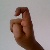
The image shows a hand gesture representing the letter 'X' in Indian Sign Language.